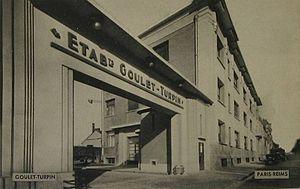
Ets Goulet-Turpin Reims
Goulet-Turpin est une entreprise française de commerce aujourd'hui disparue. Elle est à l'origine de deux révolutions commerciales en France : la création du premier libre-service en France, à Paris, le 6 juillet 1948 et du premier supermarché français, d'une surface de 550 m², l'Express-Marché de Rueil Plaine en région parisienne en 1958.